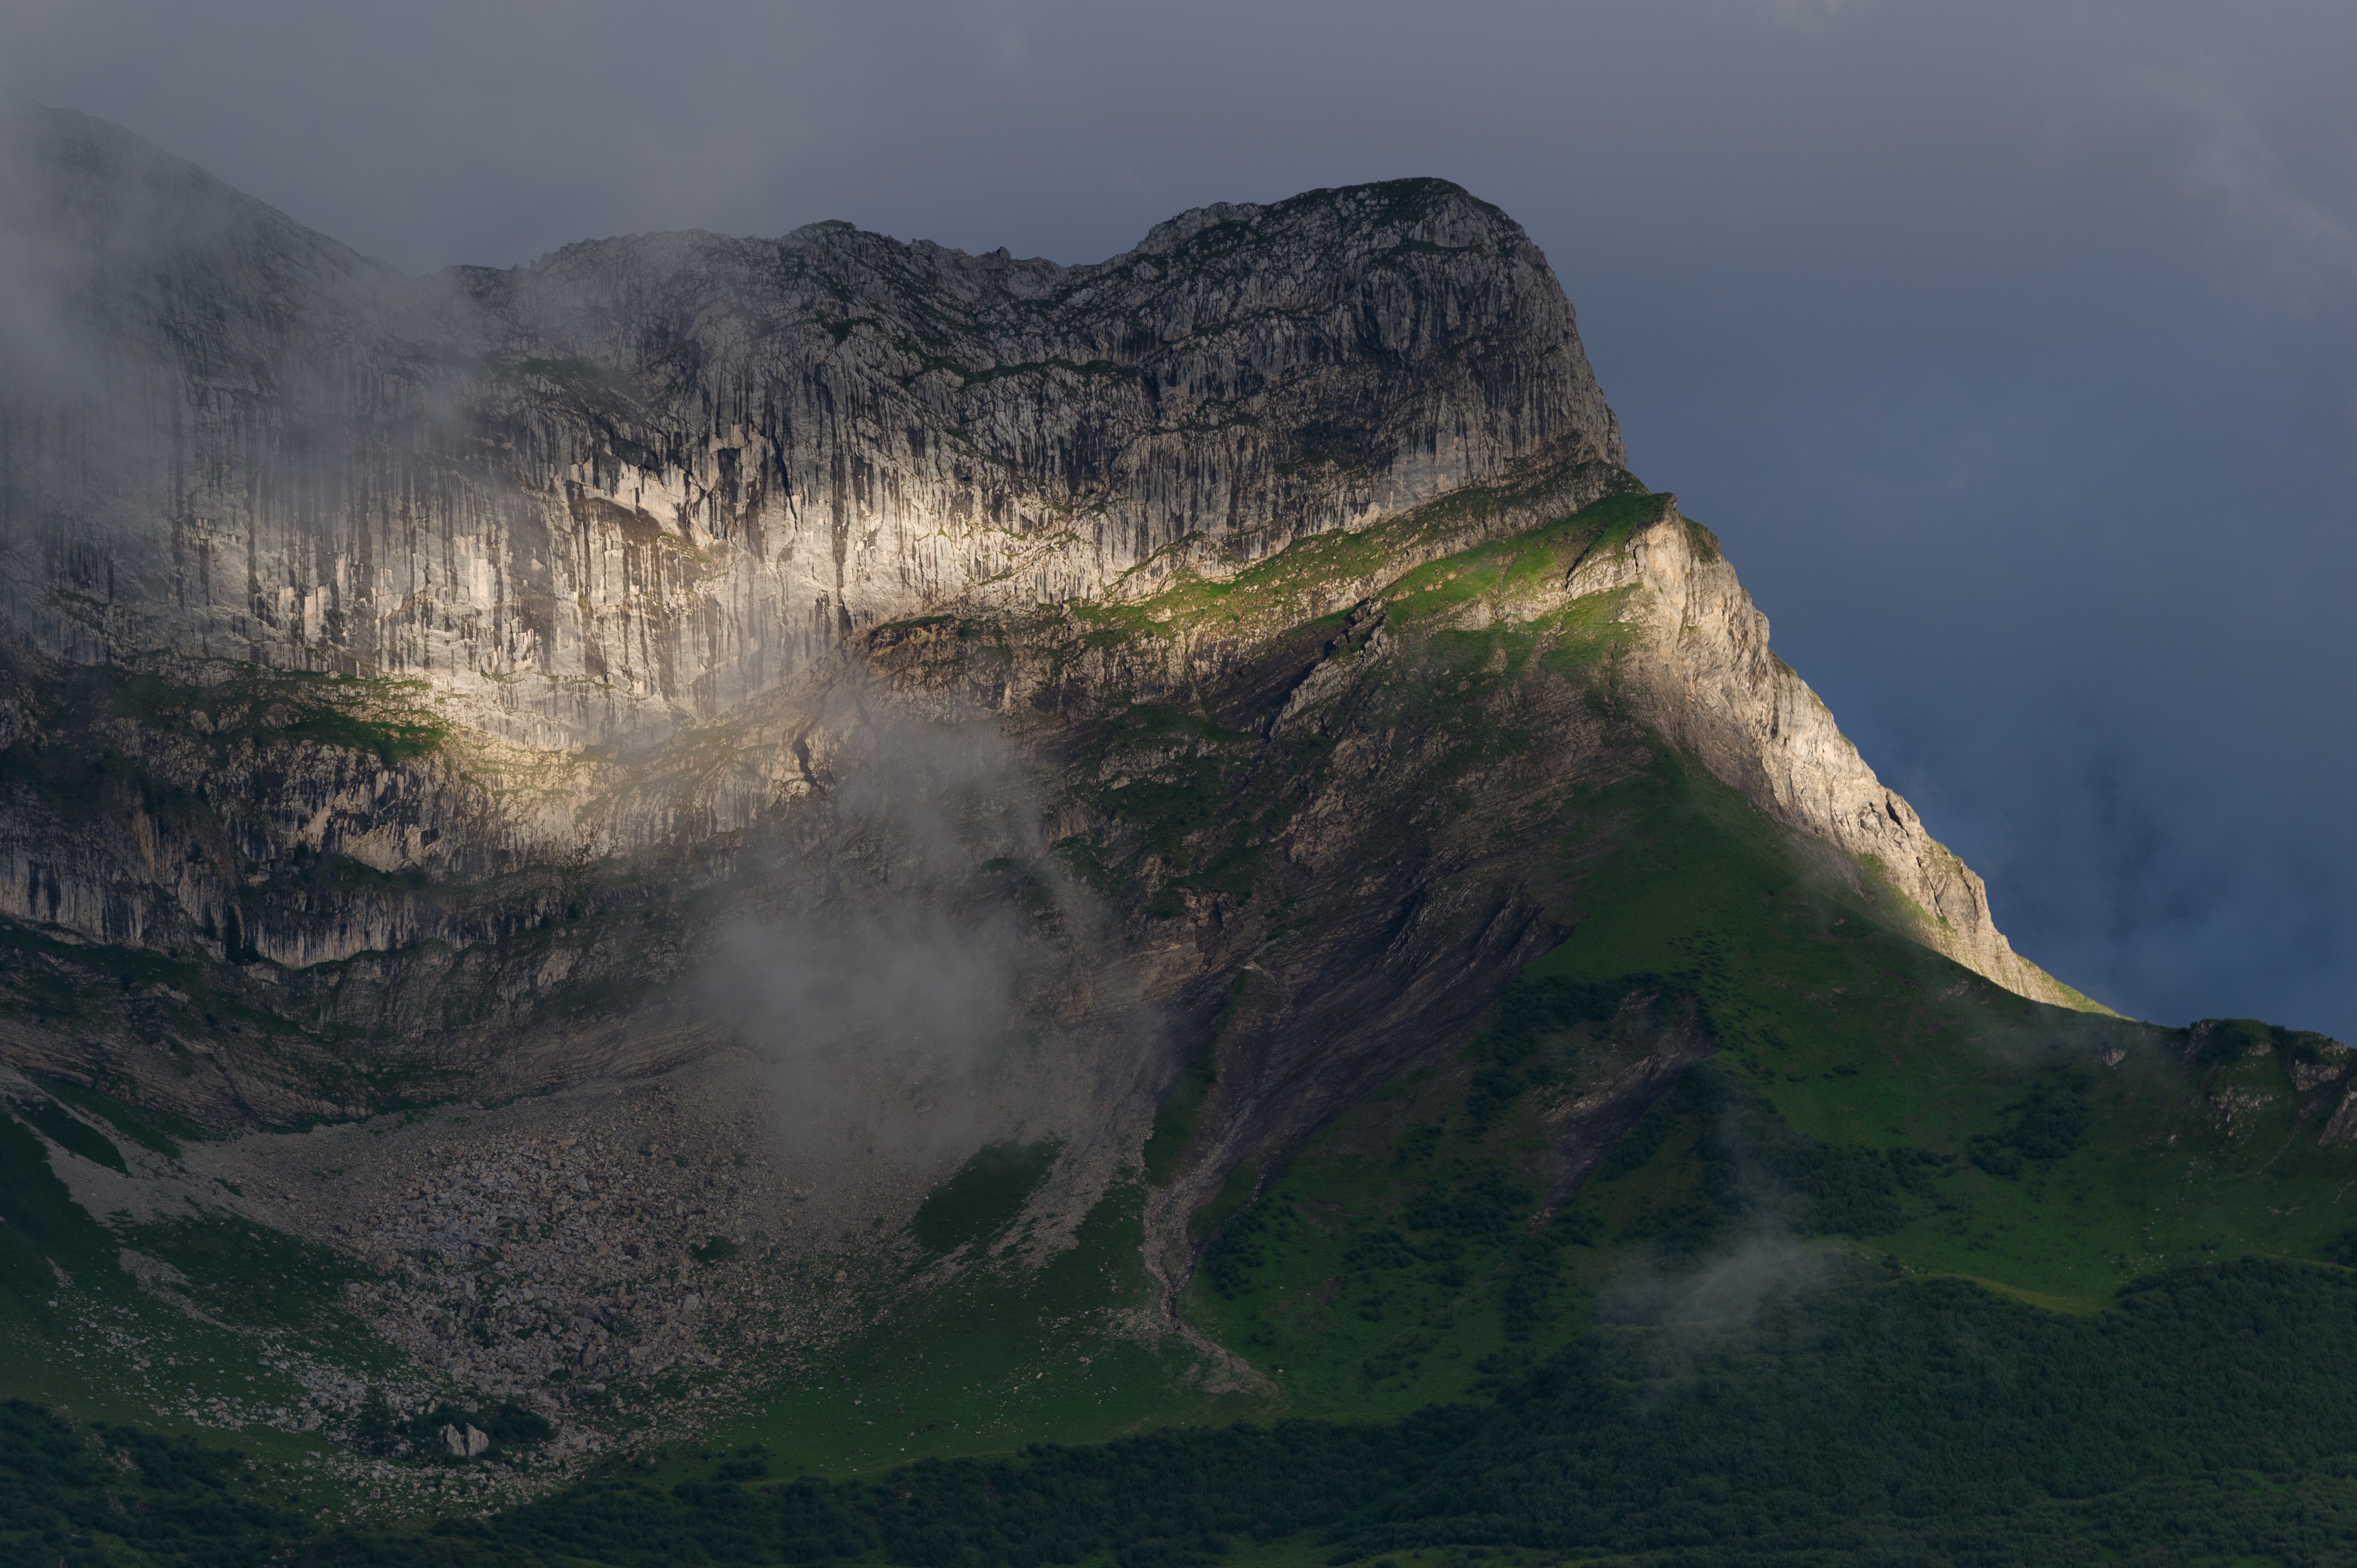
landscape, sea, coast, nature, wilderness, mountain, light, cloud, sky, sun, fog, mist, morning, hill, wave, mountain range, cliff, reflection, weather, contrast, fjord, terrain, ridge, clouds, alps, plateau, water feature, landform, aerial photography, spring hike, geographical feature, atmospheric phenomenon, mountainous landforms, geological phenomenon